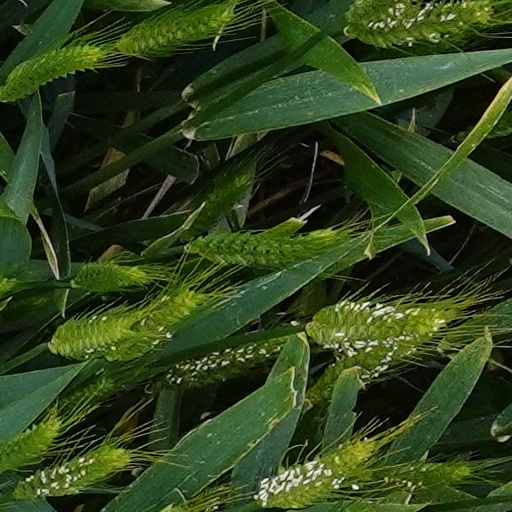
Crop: wheat